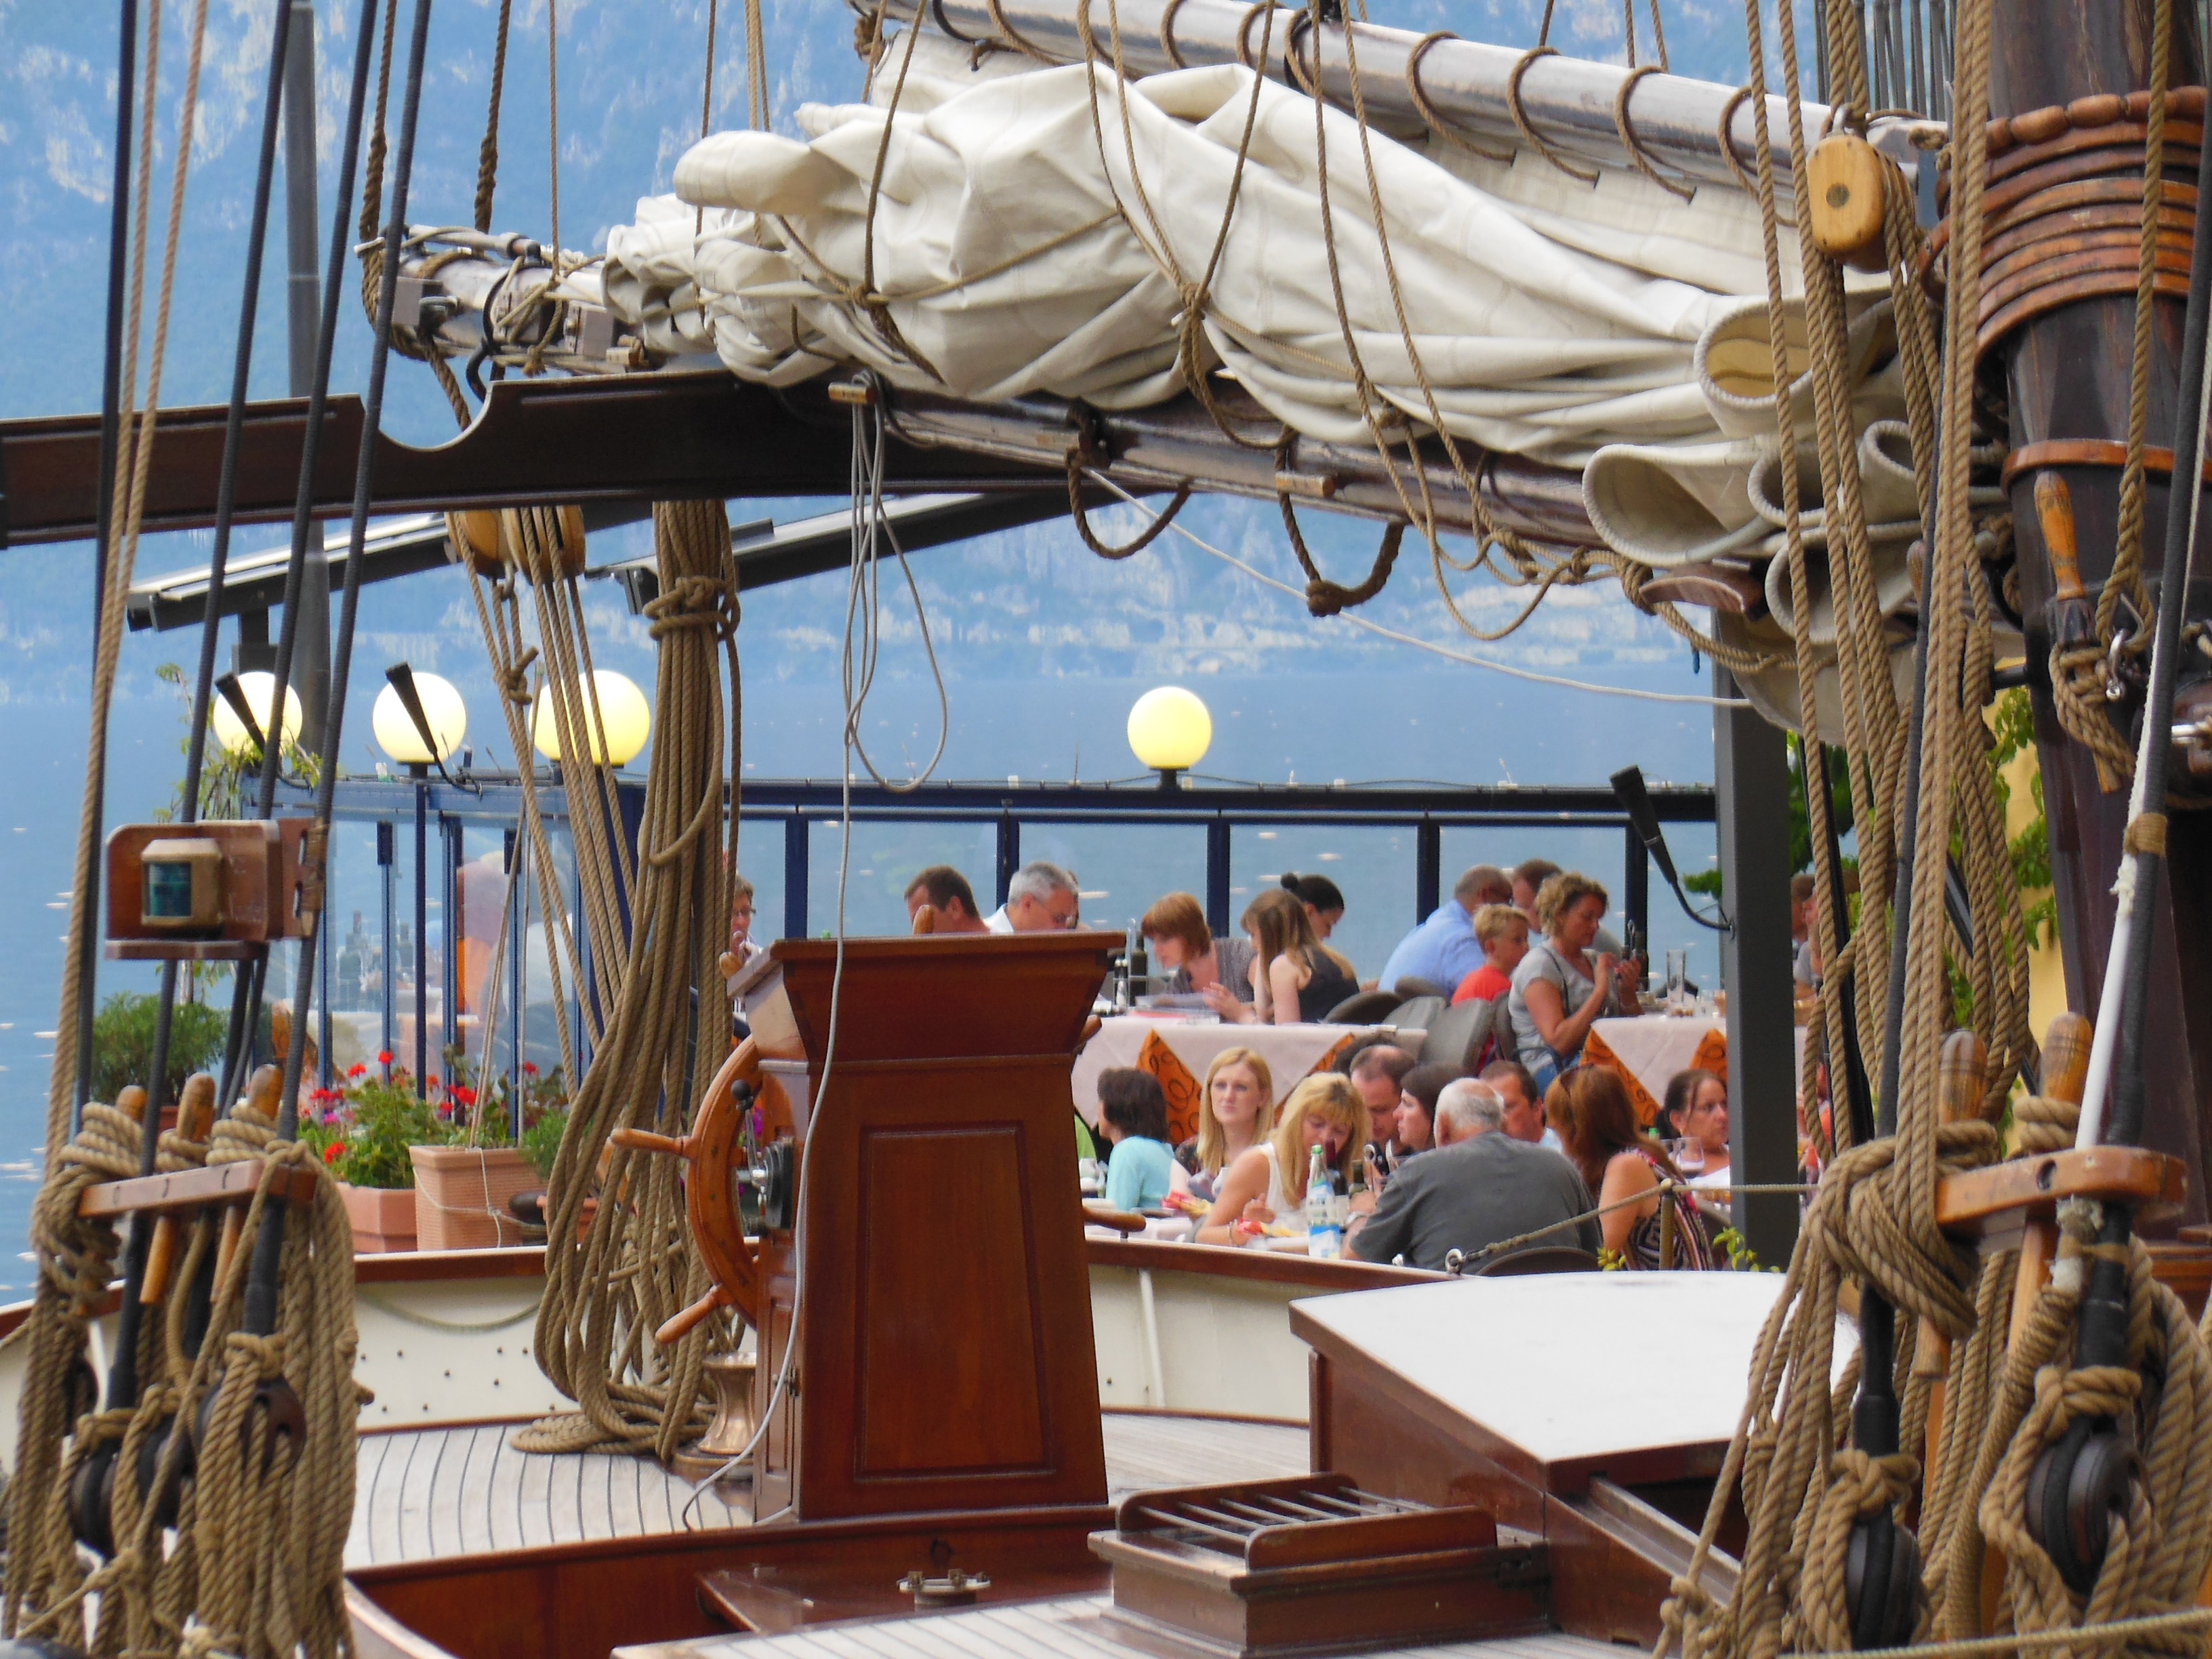
water, boat, restaurant, home, vehicle, amusement park, yacht, cottage, romance, italy, interior design, garda, terrace, resort, tourist attraction, mood, malcesine, port city, harbour restaurant